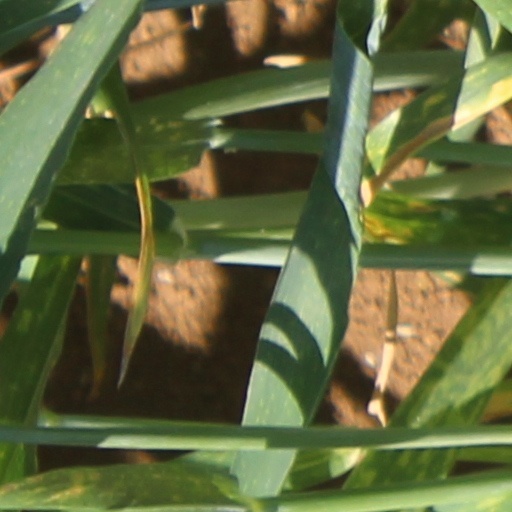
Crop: wheat